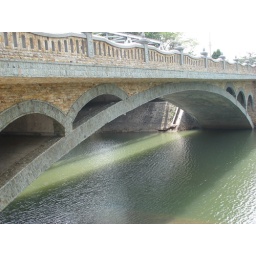
bridge over calm water